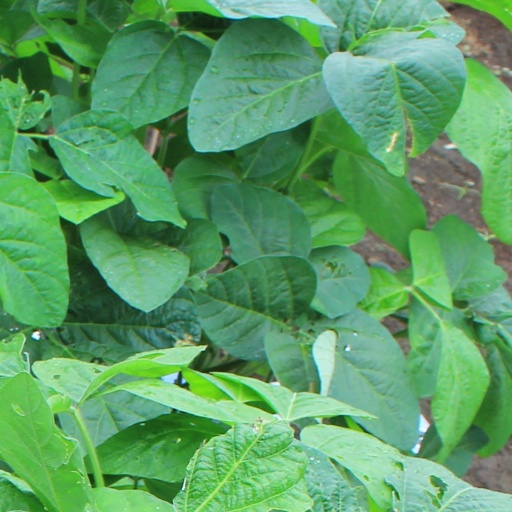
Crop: soybean